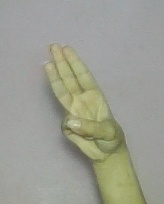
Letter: thaa